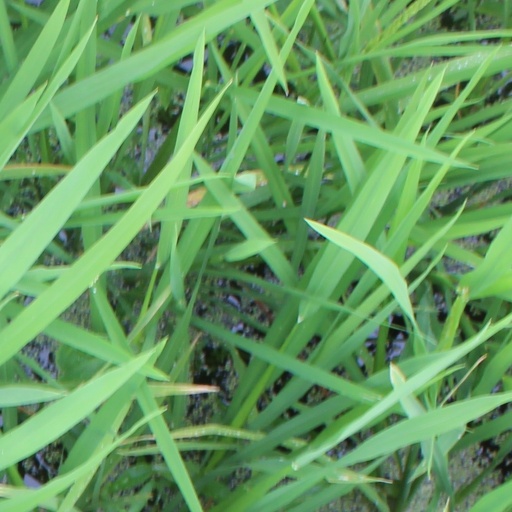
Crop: rice